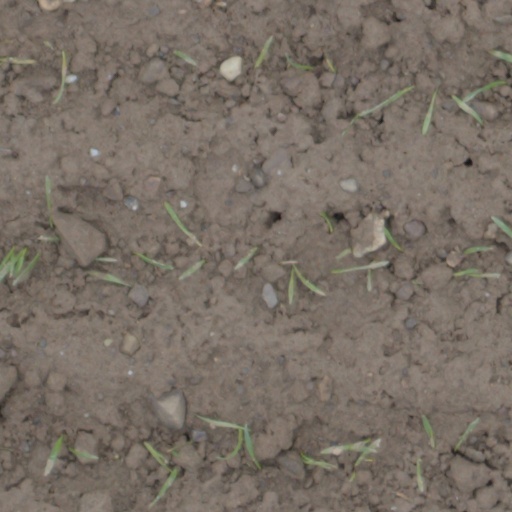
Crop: wheat